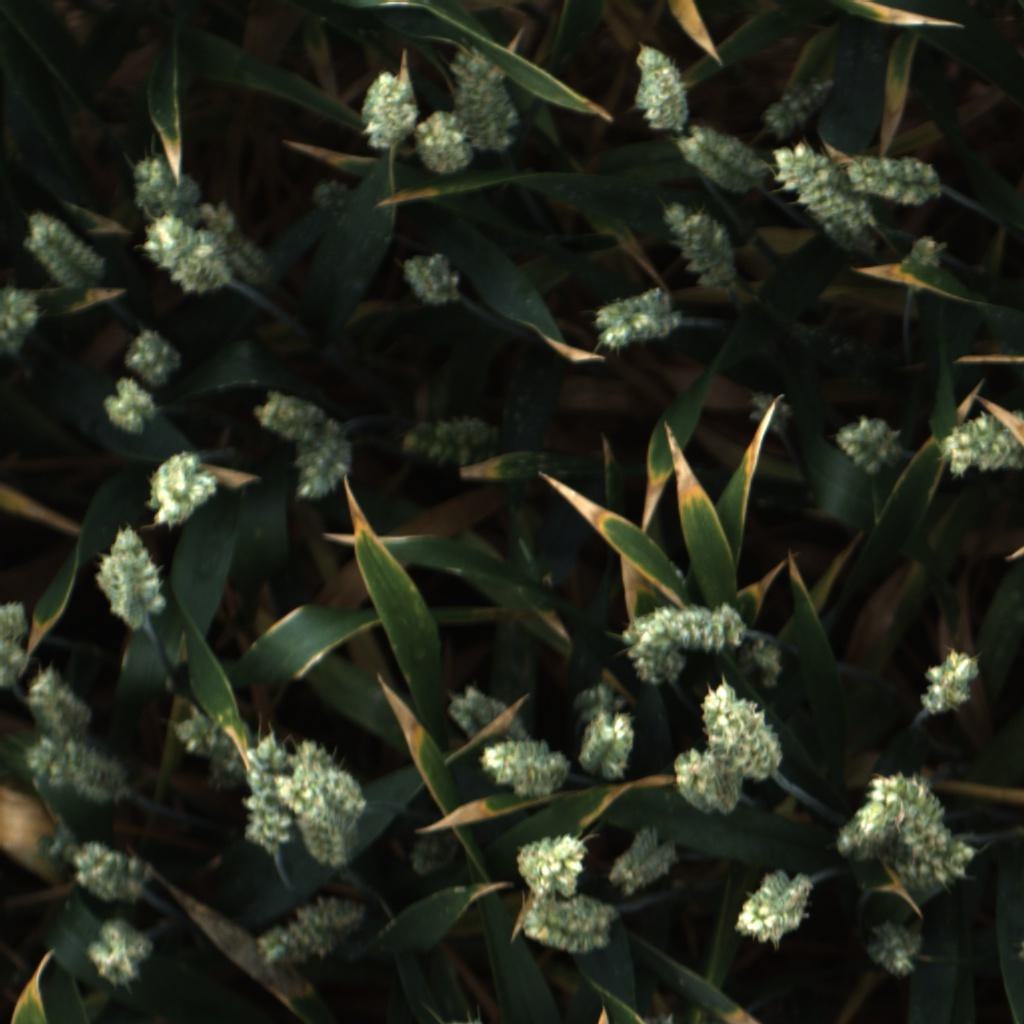
Country: UK
Location: Rothamsted
Wheat development stage: Filling - Ripening